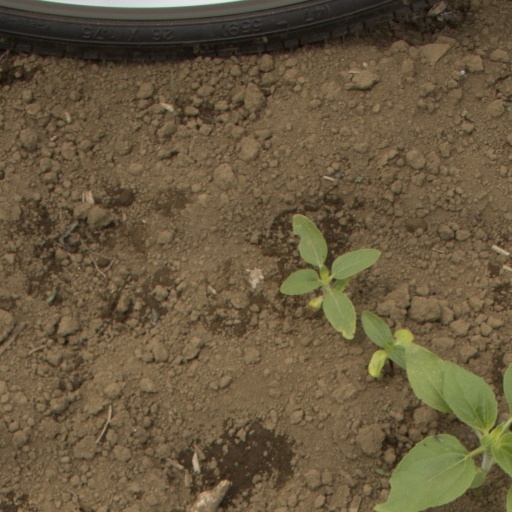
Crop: Jerusalem artichoke